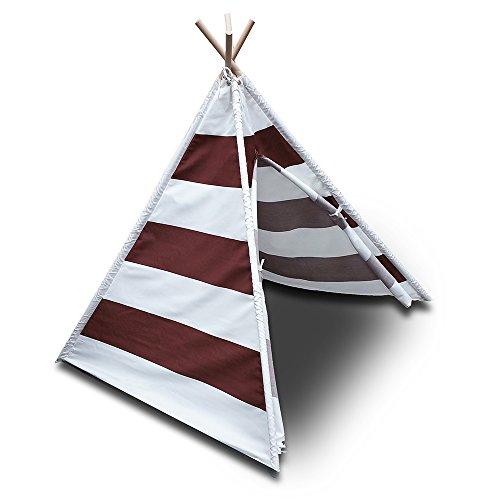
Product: Modern Home Children's Canvas Tepee Set with Travel Case - Brown/White Stripes
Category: Toys & Games | Sports & Outdoor Play | Playhouses
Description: Great Condition.
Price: $49.89
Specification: ASIN:B00XQC9O92|ShippingWeight:9.05pounds(Viewshippingratesandpolicies)|DateFirstAvailable:May15,2015